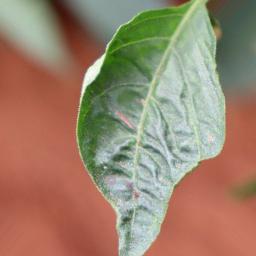
Label: mites_and_trips